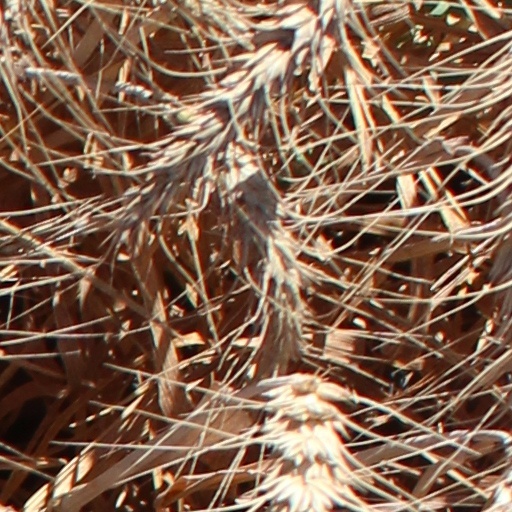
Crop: wheat